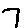
Label: 7